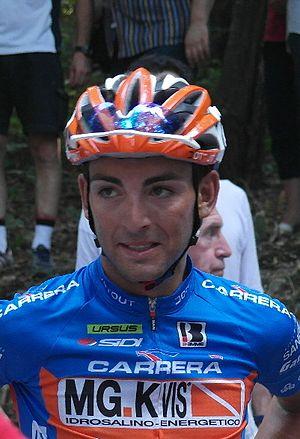
Michele Gazzara, né le 27 septembre 1990 à Syracuse, est un coureur cycliste italien.